Israel Border Police

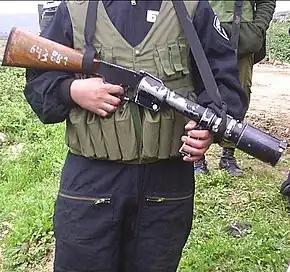
An Israeli Border Guard with a Federal M201-Z riot gas gun

The Border Police is composed of professional officers on payroll and field policemen redirected from the IDF (at age 18, Israelis can choose to serve in the Border Police instead of the IDF). All border policemen are trained in combat, counter-terrorism, riot control, and police work. Outstanding officers can train as specialists, such as snipers, buggy-drivers, dog operators, or bomb squad members.